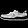
Label: Sneaker